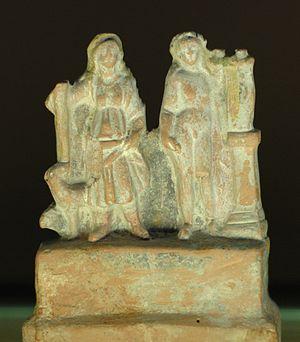
Artémis (à gauche, accompagnée d'une biche) et Apollon (à droite, portant une cithare). Terre cuite, Myrina, v. 25 av./ap. J.-C.